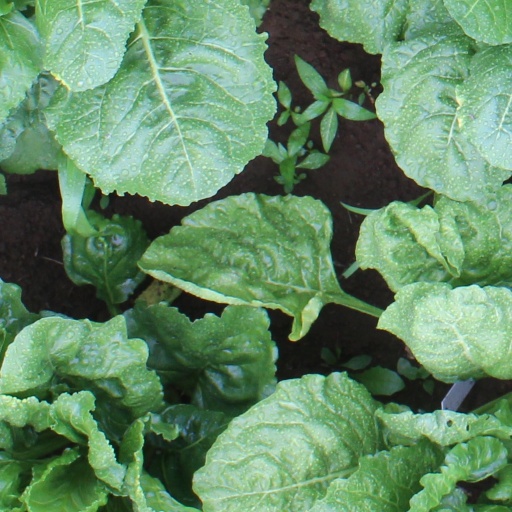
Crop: sugar beet